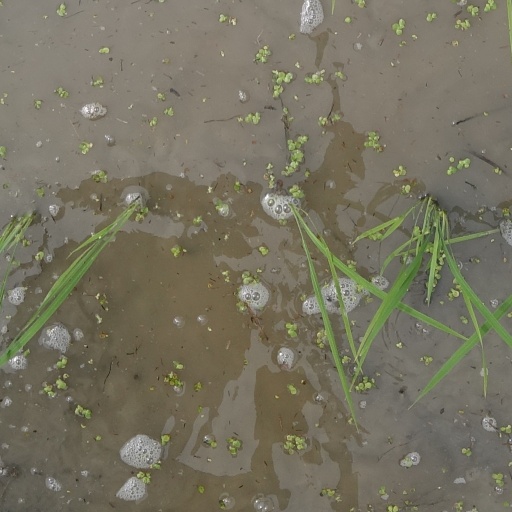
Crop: rice